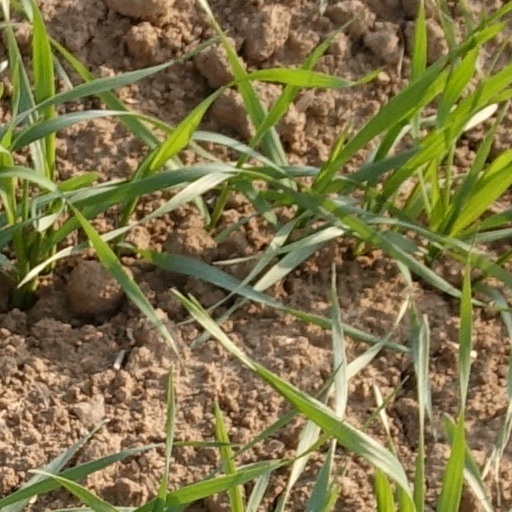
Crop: wheat